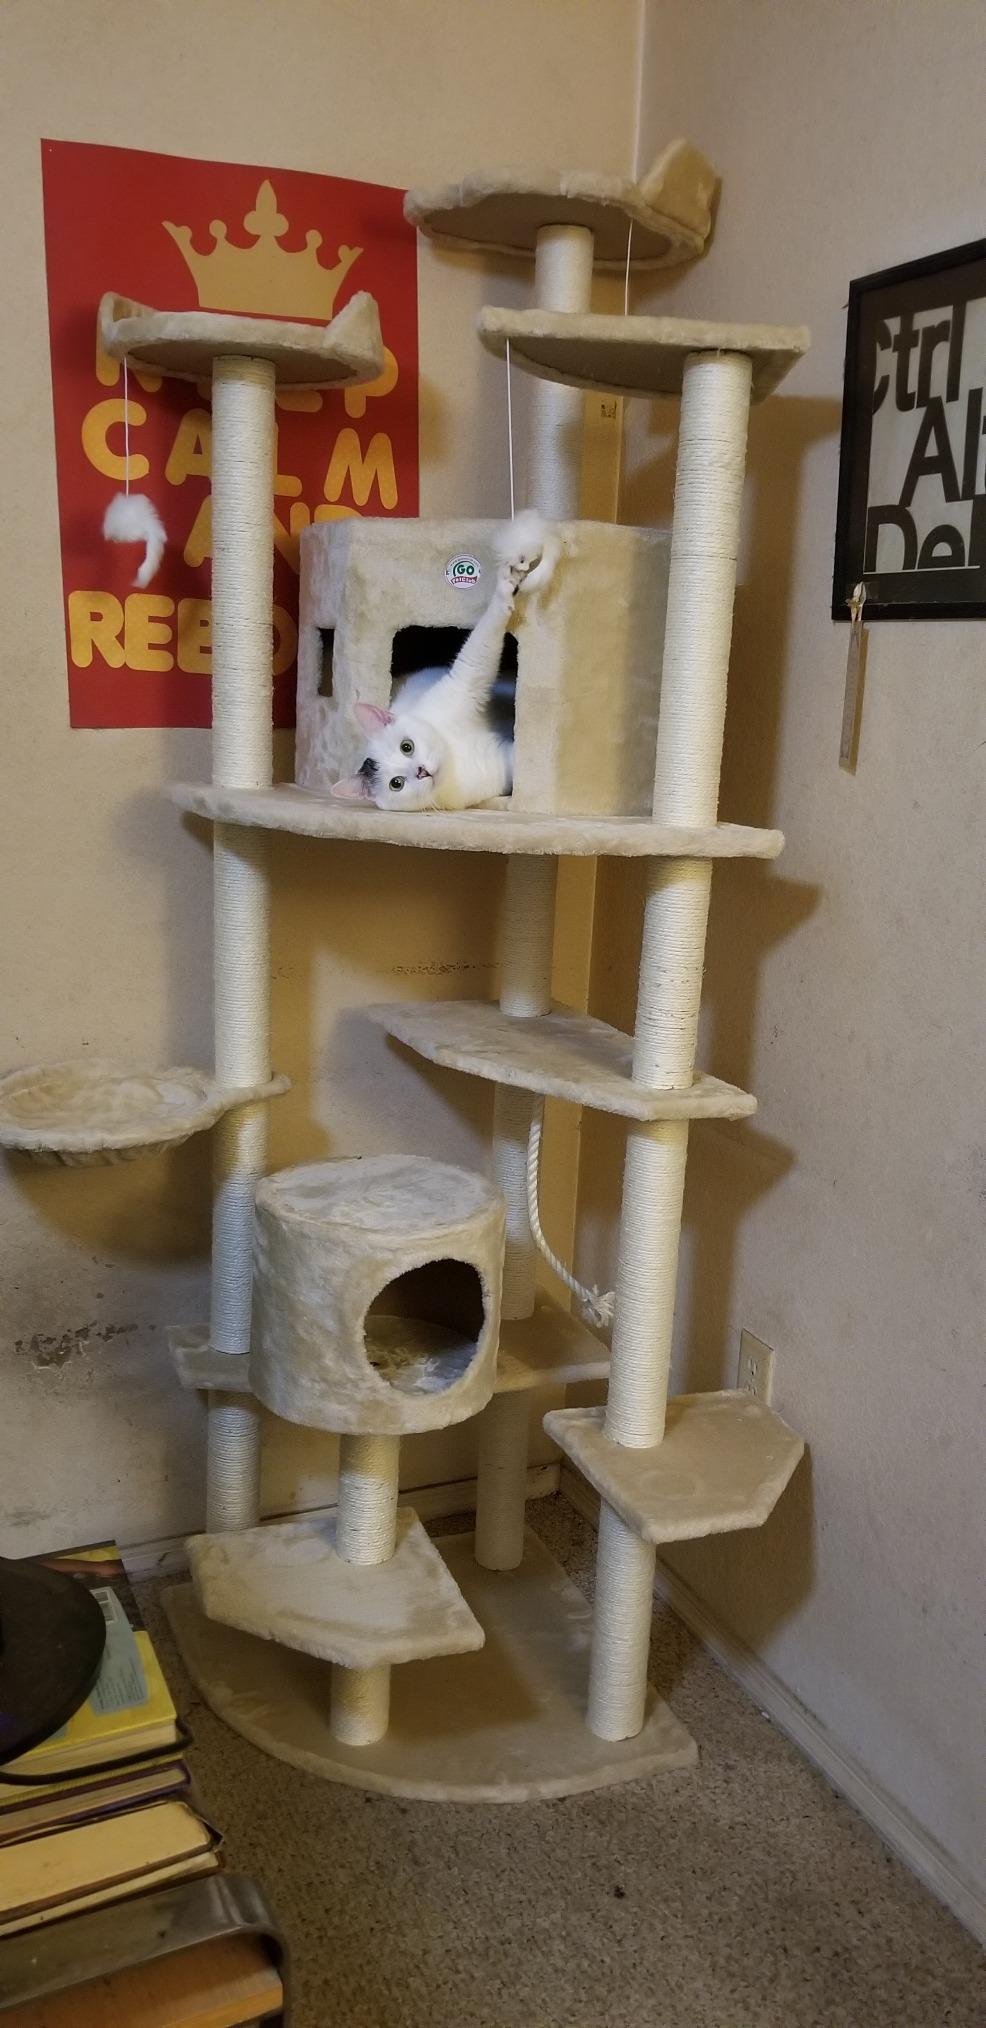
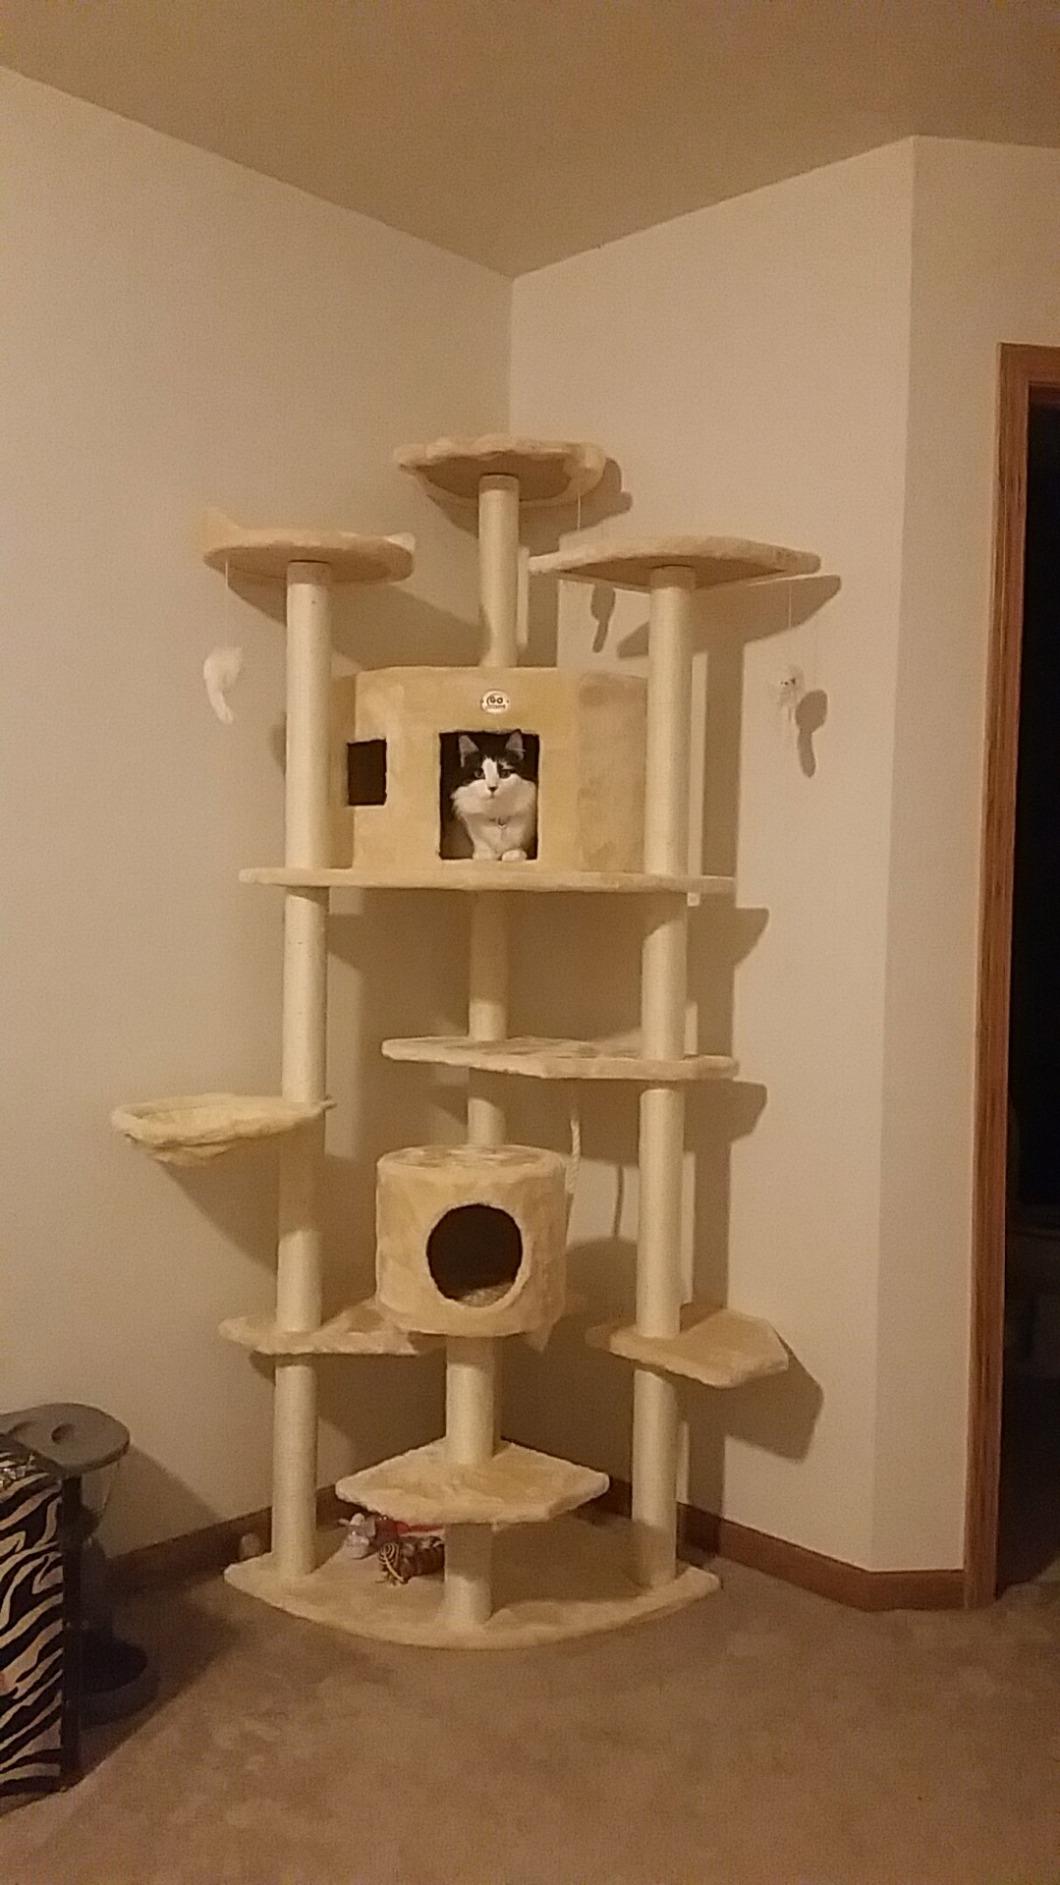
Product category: items_cat tree
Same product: yes